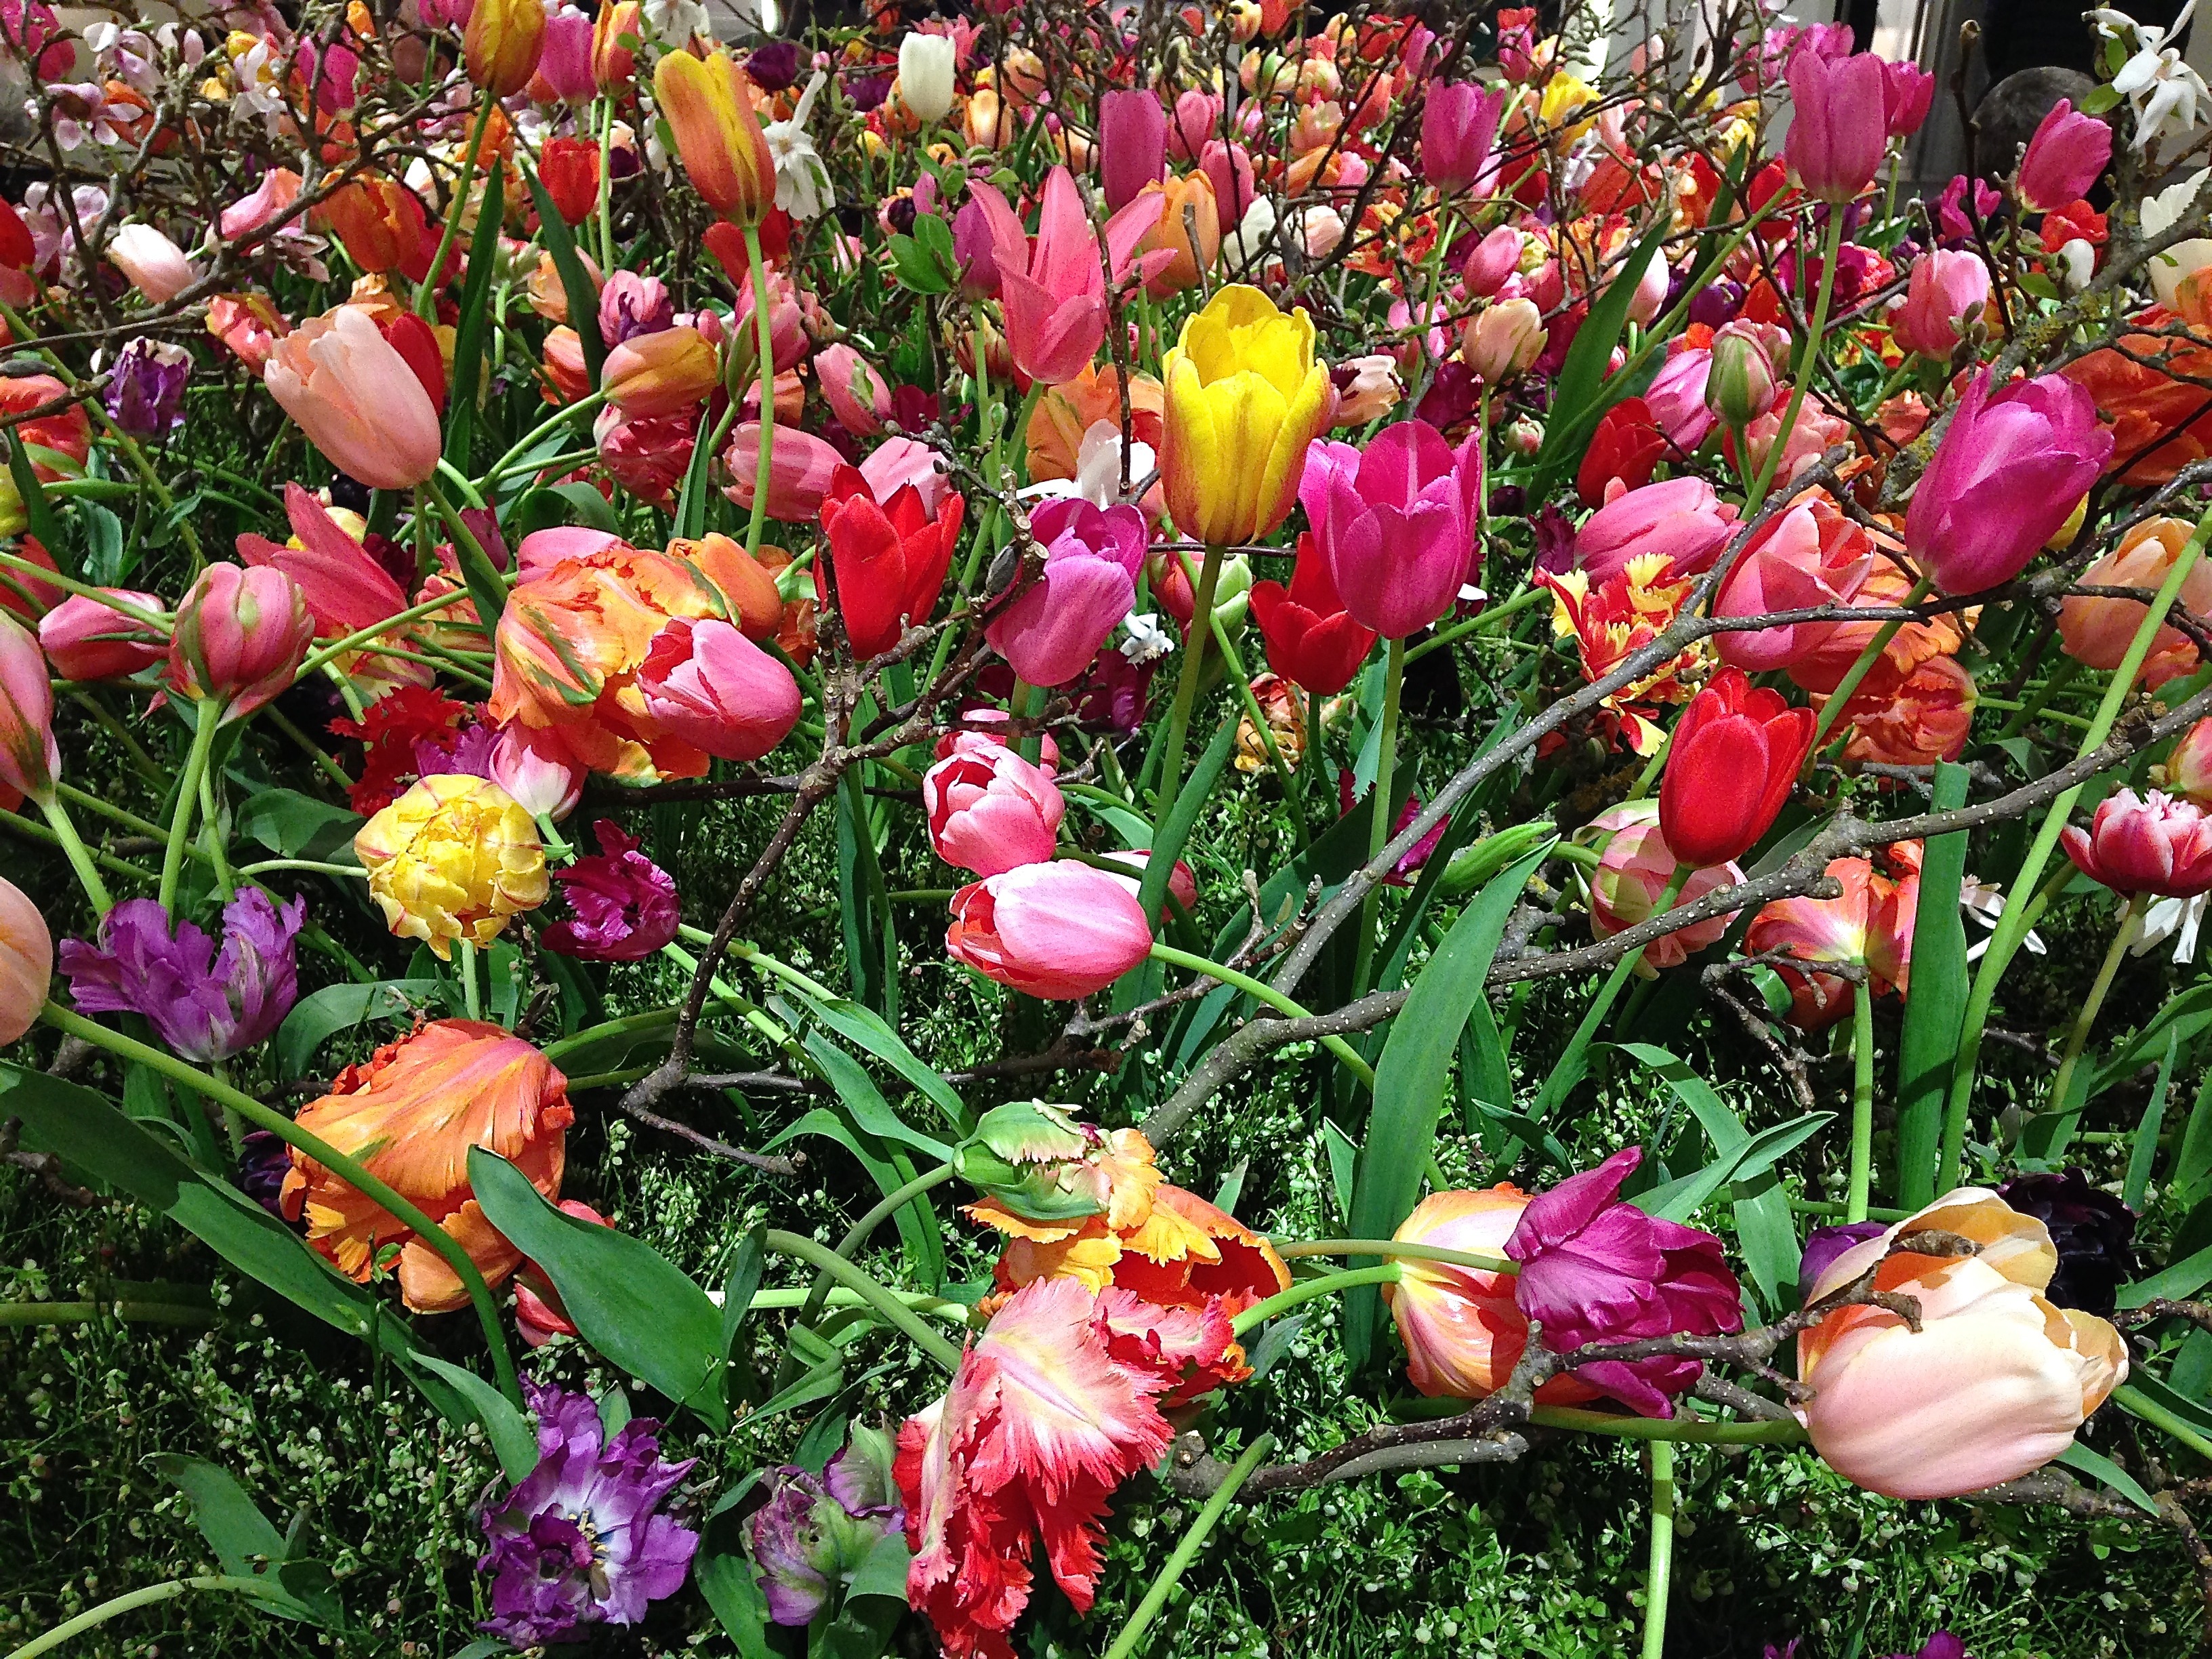
plant, flower, tulip, botany, garden, flora, flowers, tulips, floristry, flowering plant, land plant, tefaf